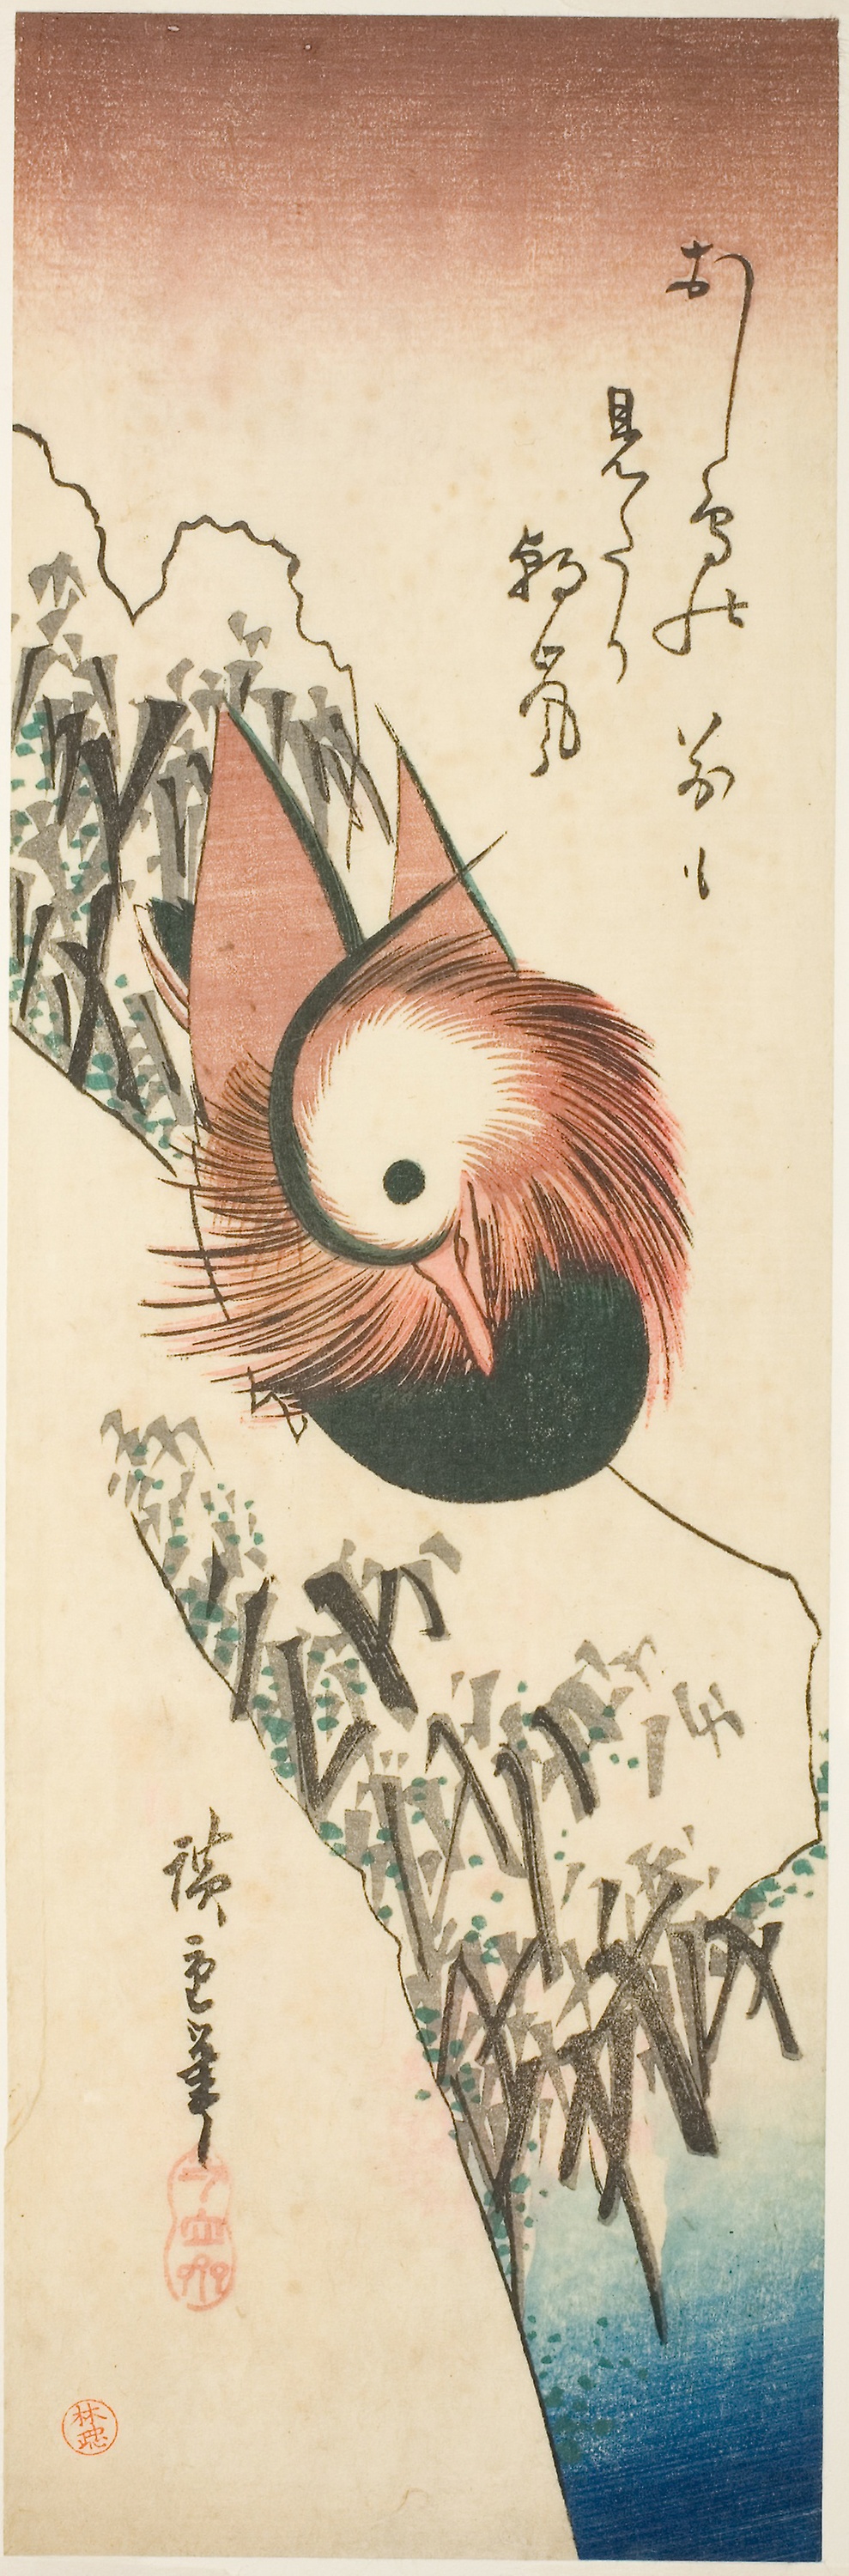
illustration, art, graphic design, drawing, fictional character, graphics, sketch